Aleko Prodani

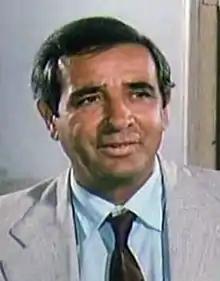
Prodani in 1987

Aleko Prodani (19 May 1942 – 2 May 2006) was an Albanian actor and Merited Artist of Albania.